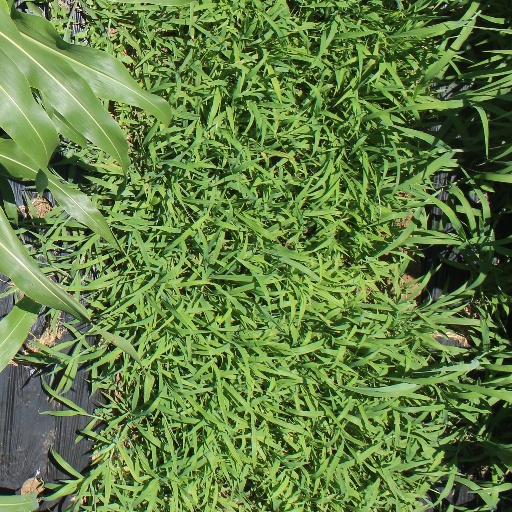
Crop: sorghum